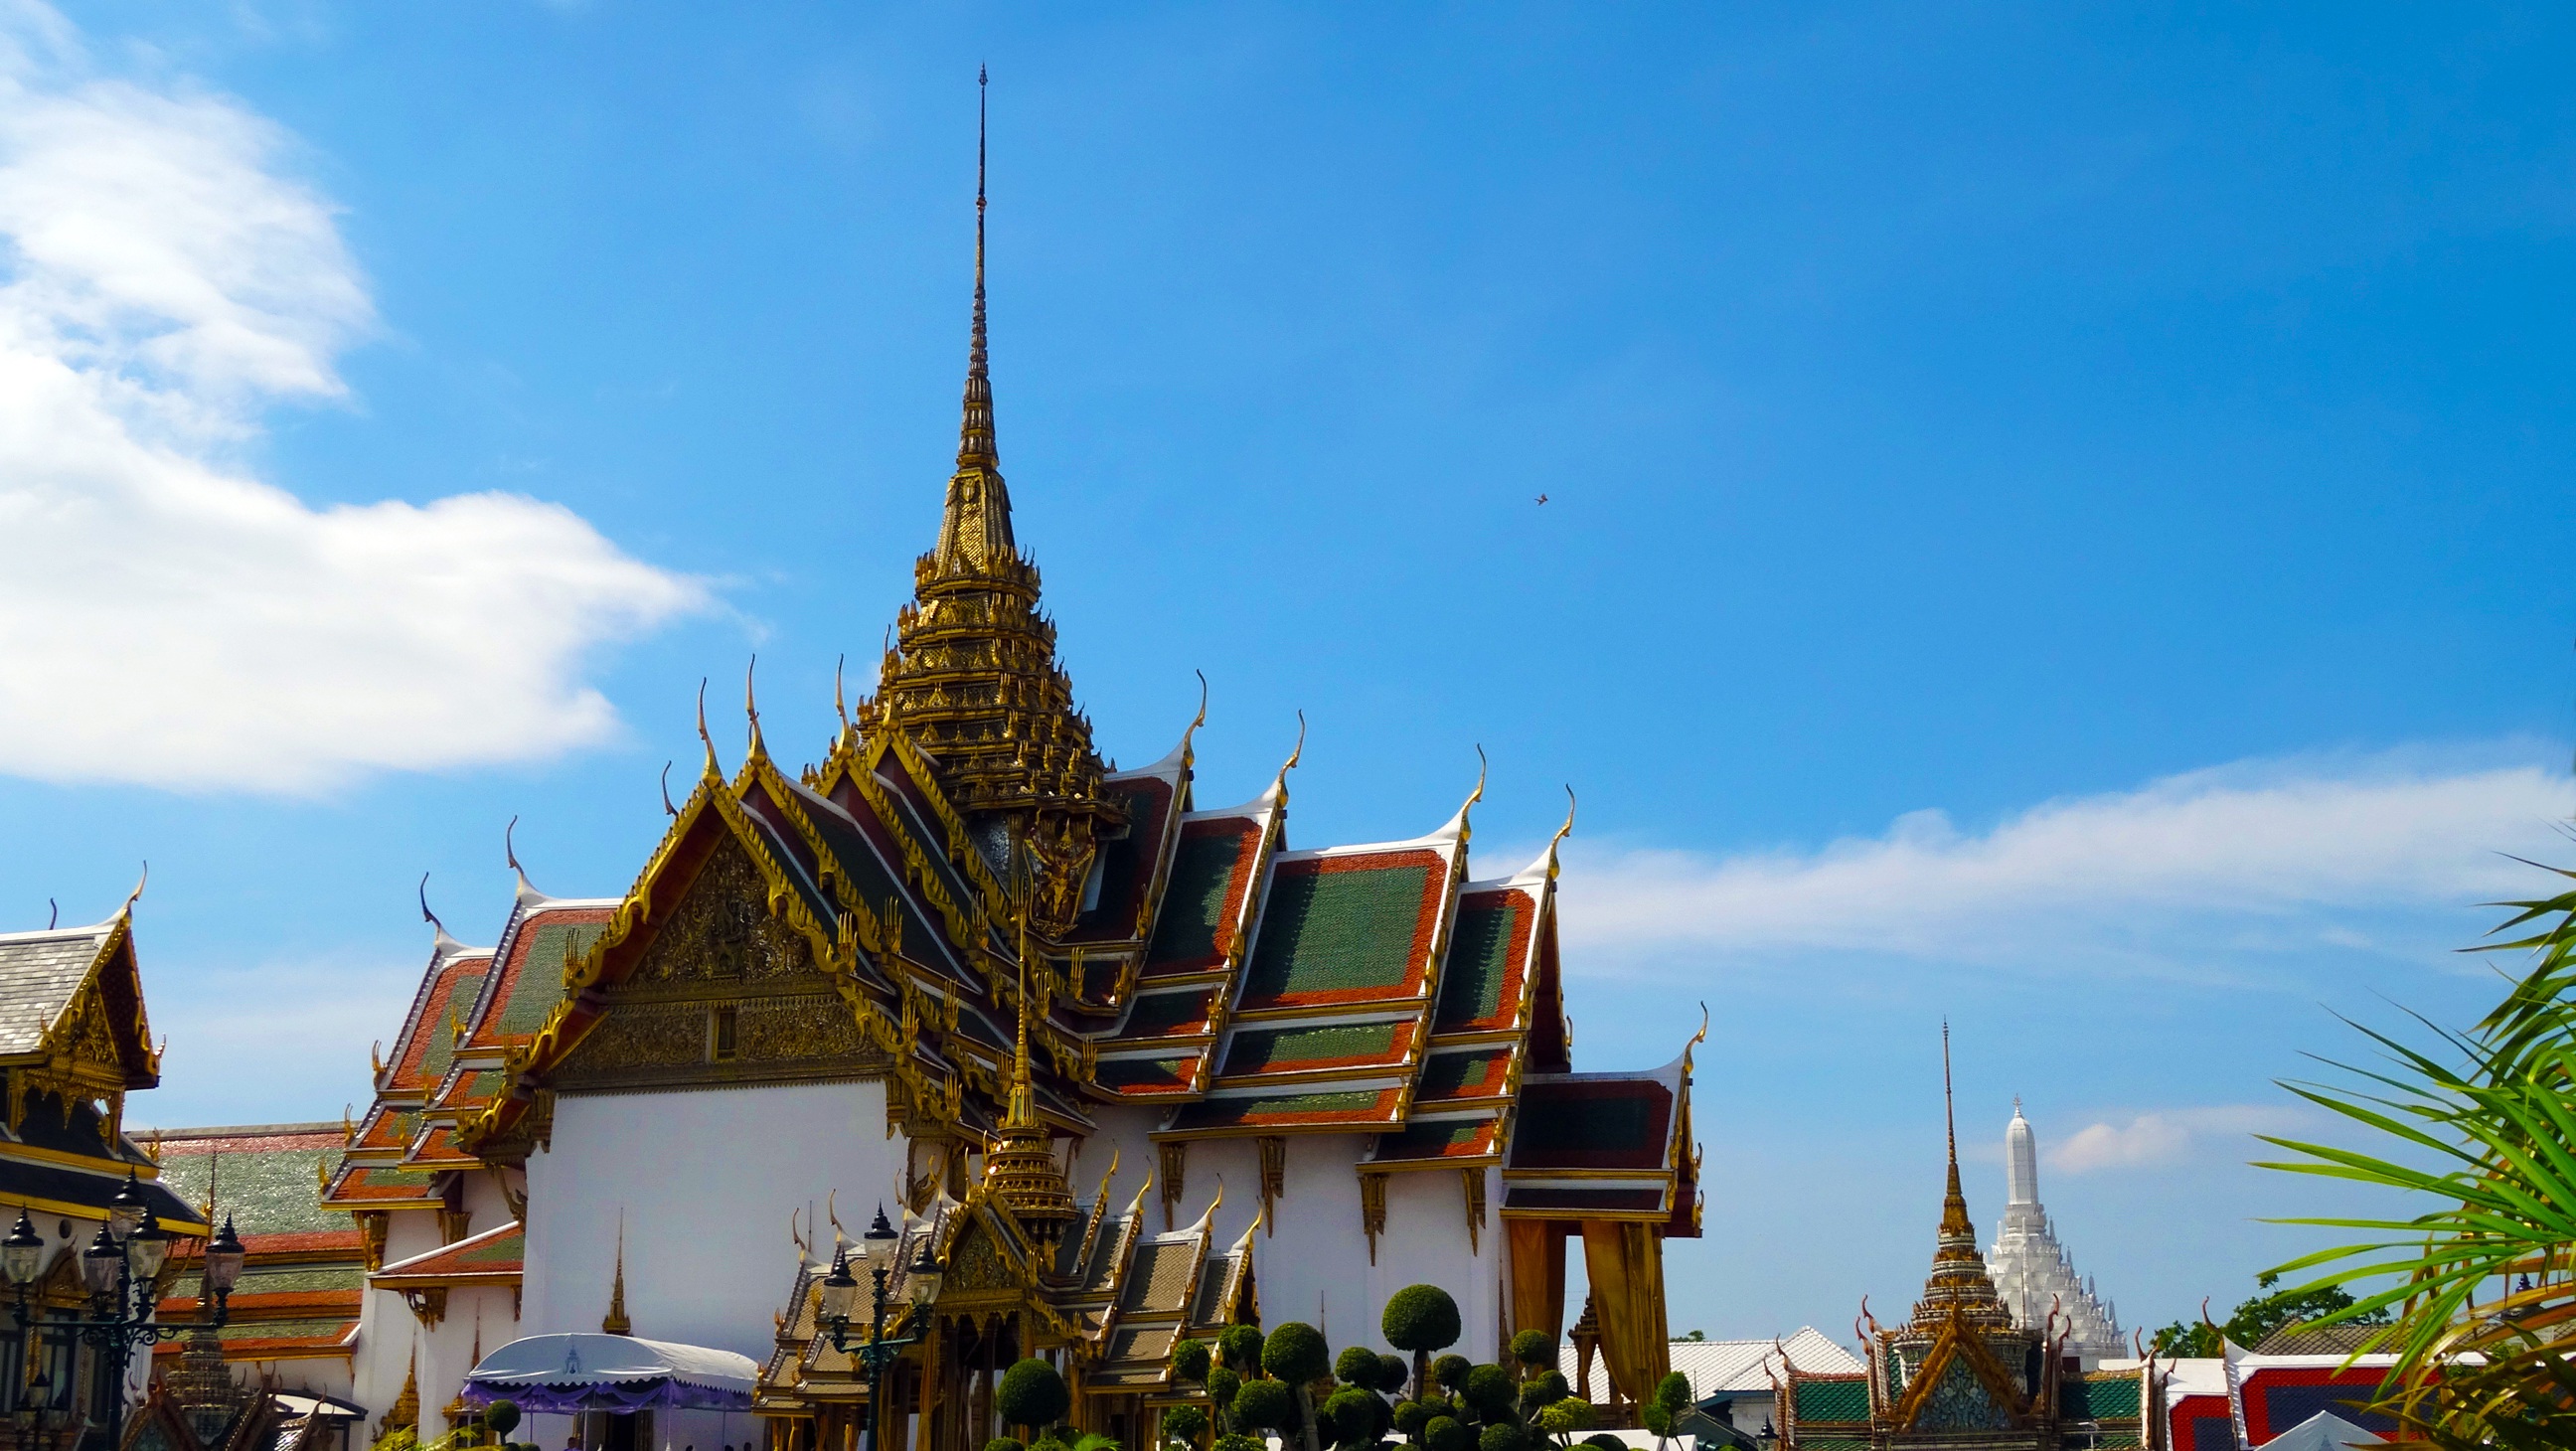
architecture, building, palace, tower, buddhism, landmark, place of worship, thailand, structures, gold, temple, resort, towers, faith, bangkok, gloss, kings, pagoda, wat, temple complex, ornately, places of worship, lumphini park